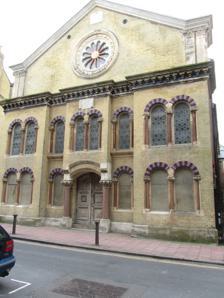
Building: Middle Street Synagogue
Country: United Kingdom
Year built: 1875
Synagogue in Brighton, England Middle Street Synagogue The façade of the former synagogue in 2012 Religion Affiliation Orthodox Judaism Rite Nusach Ashkenaz Ecclesiastical or organisational status Synagogue Status Active; intermittently Location Location 66 Middle Street, Brighton , Brighton and Hove , Sussex , England Country United Kingdom Location of the synagogue in Brighton Geographic coordinates 50°49′16″N 0°8′34″W / 50.82111°N 0.14278°W / 50.82111; -0.14278 Architecture Architect(s) Thomas Lainson Type Synagogue architecture Style Byzantine Revival General contractor George Cheesman and son Date established c. 1820s (as a congregation) Groundbreaking 1874 Completed 1875 Construction cost ££ 12,000 (£1.43 million in 2025) Specifications Direction of façade West Materials Sussex bricks in an English bond pattern Listed Building – Grade II* Official name The synagogue and attached gate Type Listed building Designated 19 August 1971 Reference no. 1381796 The Middle Street Synagogue is an Orthodox Jewish congregation and synagogue , located at 66 Middle Street, in the centre of Brighton , in the city of Brighton and Hove , Sussex , England , in the United Kingdom. The congregation was formed in c. 1820s as the Brighton Hebrew Congregation and since 1918, was known as the Brighton & Hove Hebrew Congregation , and worshiped in the Ashkenazi rite . The synagogue building was the centre for Jewish worship in Brighton and Hove for more than a century. The West Hove Synagogue, located at 29-31 New Church Road in Hove , also owned by the Brighton & Hove Hebrew Congregation, has been the congregation's main synagogue since the early 1960s. Although the Middle Street Synagogue is not in full-time use, the building is opened at certain times, and cultural events and weddings frequently take place. The building was listed as a Grade II* building in 1971. History A Jewish community existed in the Brighton area for nearly a century before Middle Street synagogue was built in 1874. A Bavarian settler, Emanuel Hyam Cohen, established a Jewish school on the seafront in the 1780s and a place of worship between 1789 and 1792. The latter moved from Jew Street (off Bond Street) to West Street in 1808, but there is no record of the nature of the buildings; meetings may in fact have taken place in private houses. The Brighton Regency Synagogue was built in 1823 on land leased from a hotel, and enlarged by David Mocatta (architect of Brighton railway station , and member of the prominent Jewish Mocatta family) in 1836. It was used until the new synagogue was opened in Middle Street in 1875. Situated on Devonshire Place, the stuccoed building in the Classical style still stands; an inscription on the outside, including the Hebrew calendar year of opening (5598), can still be seen on the entablature , but it is now in commercial use. The Chanukah menorah at the Middle Synagogue was brought from the Brighton Regency Synagogue. Chief Rabbi Nathan Marcus Adler attended the start of construction work in Middle Street on 19 November 1874. The architect, Thomas Lainson , had been responsible for many buildings in Hove, including a Congregational church and the residential development on the Wick Farm estate, and also the Bristol Road Methodist Church in Kemptown . After ten months of work at a cost of £12,000 (equivalent to £1.43 million in 2025), the dedication ceremony took place on 23 September 1875 and the synagogue was opened. Its capacity of 300 was six times higher than that of its predecessor. The Sassoon family , a wealthy Jewish dynasty with links to Brighton and Hove, funded various expansions and improvements over the next few decades, especially in respect of the internal fittings, which are very elaborate for a synagogue. Electric lighting was installed in 1892, making it the first electrically lit synagogue in Britain. Although the Jewish community in the city numbered 4,000 by 2004, the Middle Street Synagogue fell out of regular use at that time, although it is still opened regularly for educational and architectural tours of the interior, especially during the annual Brighton Festival . Urgent structural repairs, including a new roof, were required by that time. A combination of fundraising concerts, auctions and a grant of several hundred thousand pounds from the government agency English Heritage enabled restoration work to take place. Middle Street Synagogue was listed as a Grade II* building by English Heritage on 20 August 1971, one of seventy Grade II*-listed buildings and structures in the city of Brighton and Hove , as of February 2001. It was also licensed for worship in accordance with the Places of Worship Registration Act 1855 and had the registration number 30824. Architecture Entrance The synagogue was described as Brighton's second most important historic building, behind the Royal Pavilion . The exterior, executed in pale Sussex brick by the builders George Cheesman and son, is in an eclectic blend of Italian Renaissance and Byzantine Revival styles. The west-facing elevation to Middle Street uses yellow bricks in an English bond pattern , while the other walls are of brown brick. The arched windows are surmounted by contrasting red and blue tiles, and are flanked by red coloured columns. There is a large rose window in the west-facing frontage.  The façade consists of five bays, alternately projecting and recessed; on the ground floor the layout of windows (protected since the 1960s with translucent safety panels) is two in each end bay and one each in the two recessed bays, with the wooden entrance door on the centre bay (between two pink columns with ornamented capitals ). On the first floor, the eight windows are arranged in pairs on the three projecting bays, with one in each of the recesses. Sharman Kadish remarks that "Nothing prepares the visitor for the sumptuousness of Middle Street's interior." There are ladies' galleries on three sides, held up by cast-iron columns decorated with imitation marble-effect paintwork with gilded metalwork capitals depicting plants, fruit, flowers and crops from the Middle East region. Thomas Lainson's design for the interior followed the Byzantine Revival style. The building takes the form of a basilica . There are ladies' galleries on three sides, held up by cast-iron columns decorated with imitation marble-effect paintwork. The capitals are fashioned of hammered copper and iron, each one is individually worked to show a different one of the species of plants, fruit, flowers and crops from the Land of Israel. The particularly decorative and ornate interior, funded by the generosity of the Sassoon family and visitors from outside Brighton, was built mostly of iron, but the surfaces that meet the eye are lavishly stenciled, gilded, or made of brass, marble, and mosaics. The Torah Ark sits on a marble-stepped dais in the centre of the apse , below an arch supported by elaborate columns. It is top-lit via a stained glass half-dome. The surrounding rails, menorah and pulpit are all brass. There is late-19th century stained glass in all of the windows, much of it by Campbell & Smith. See also England portal Judaism portal History of the Jews in England List of Jewish communities in the United Kingdom List of synagogues in the United Kingdom References